Northland tusked wētā

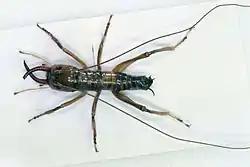
Northland tusked wētā (Anisoura nicobarica) in the entomology collection of the Museum of New Zealand Te Papa Tongarewa

The Northland tusked wētā, Anisoura nicobarica, is a rare monotypic wētā of the family Anostostomatidae, endemic to the northern half of Northland in New Zealand, and originally described in 1932. The type specimen was wrongly labelled as coming from the Nicobar Islands, so the species was named "Anisoura nicobarica". It was erroneously described again in 1950 by a different author, who placed it in the ground wētā genus "Hemiandrus" (as "Hemiandrus monstrosus)".